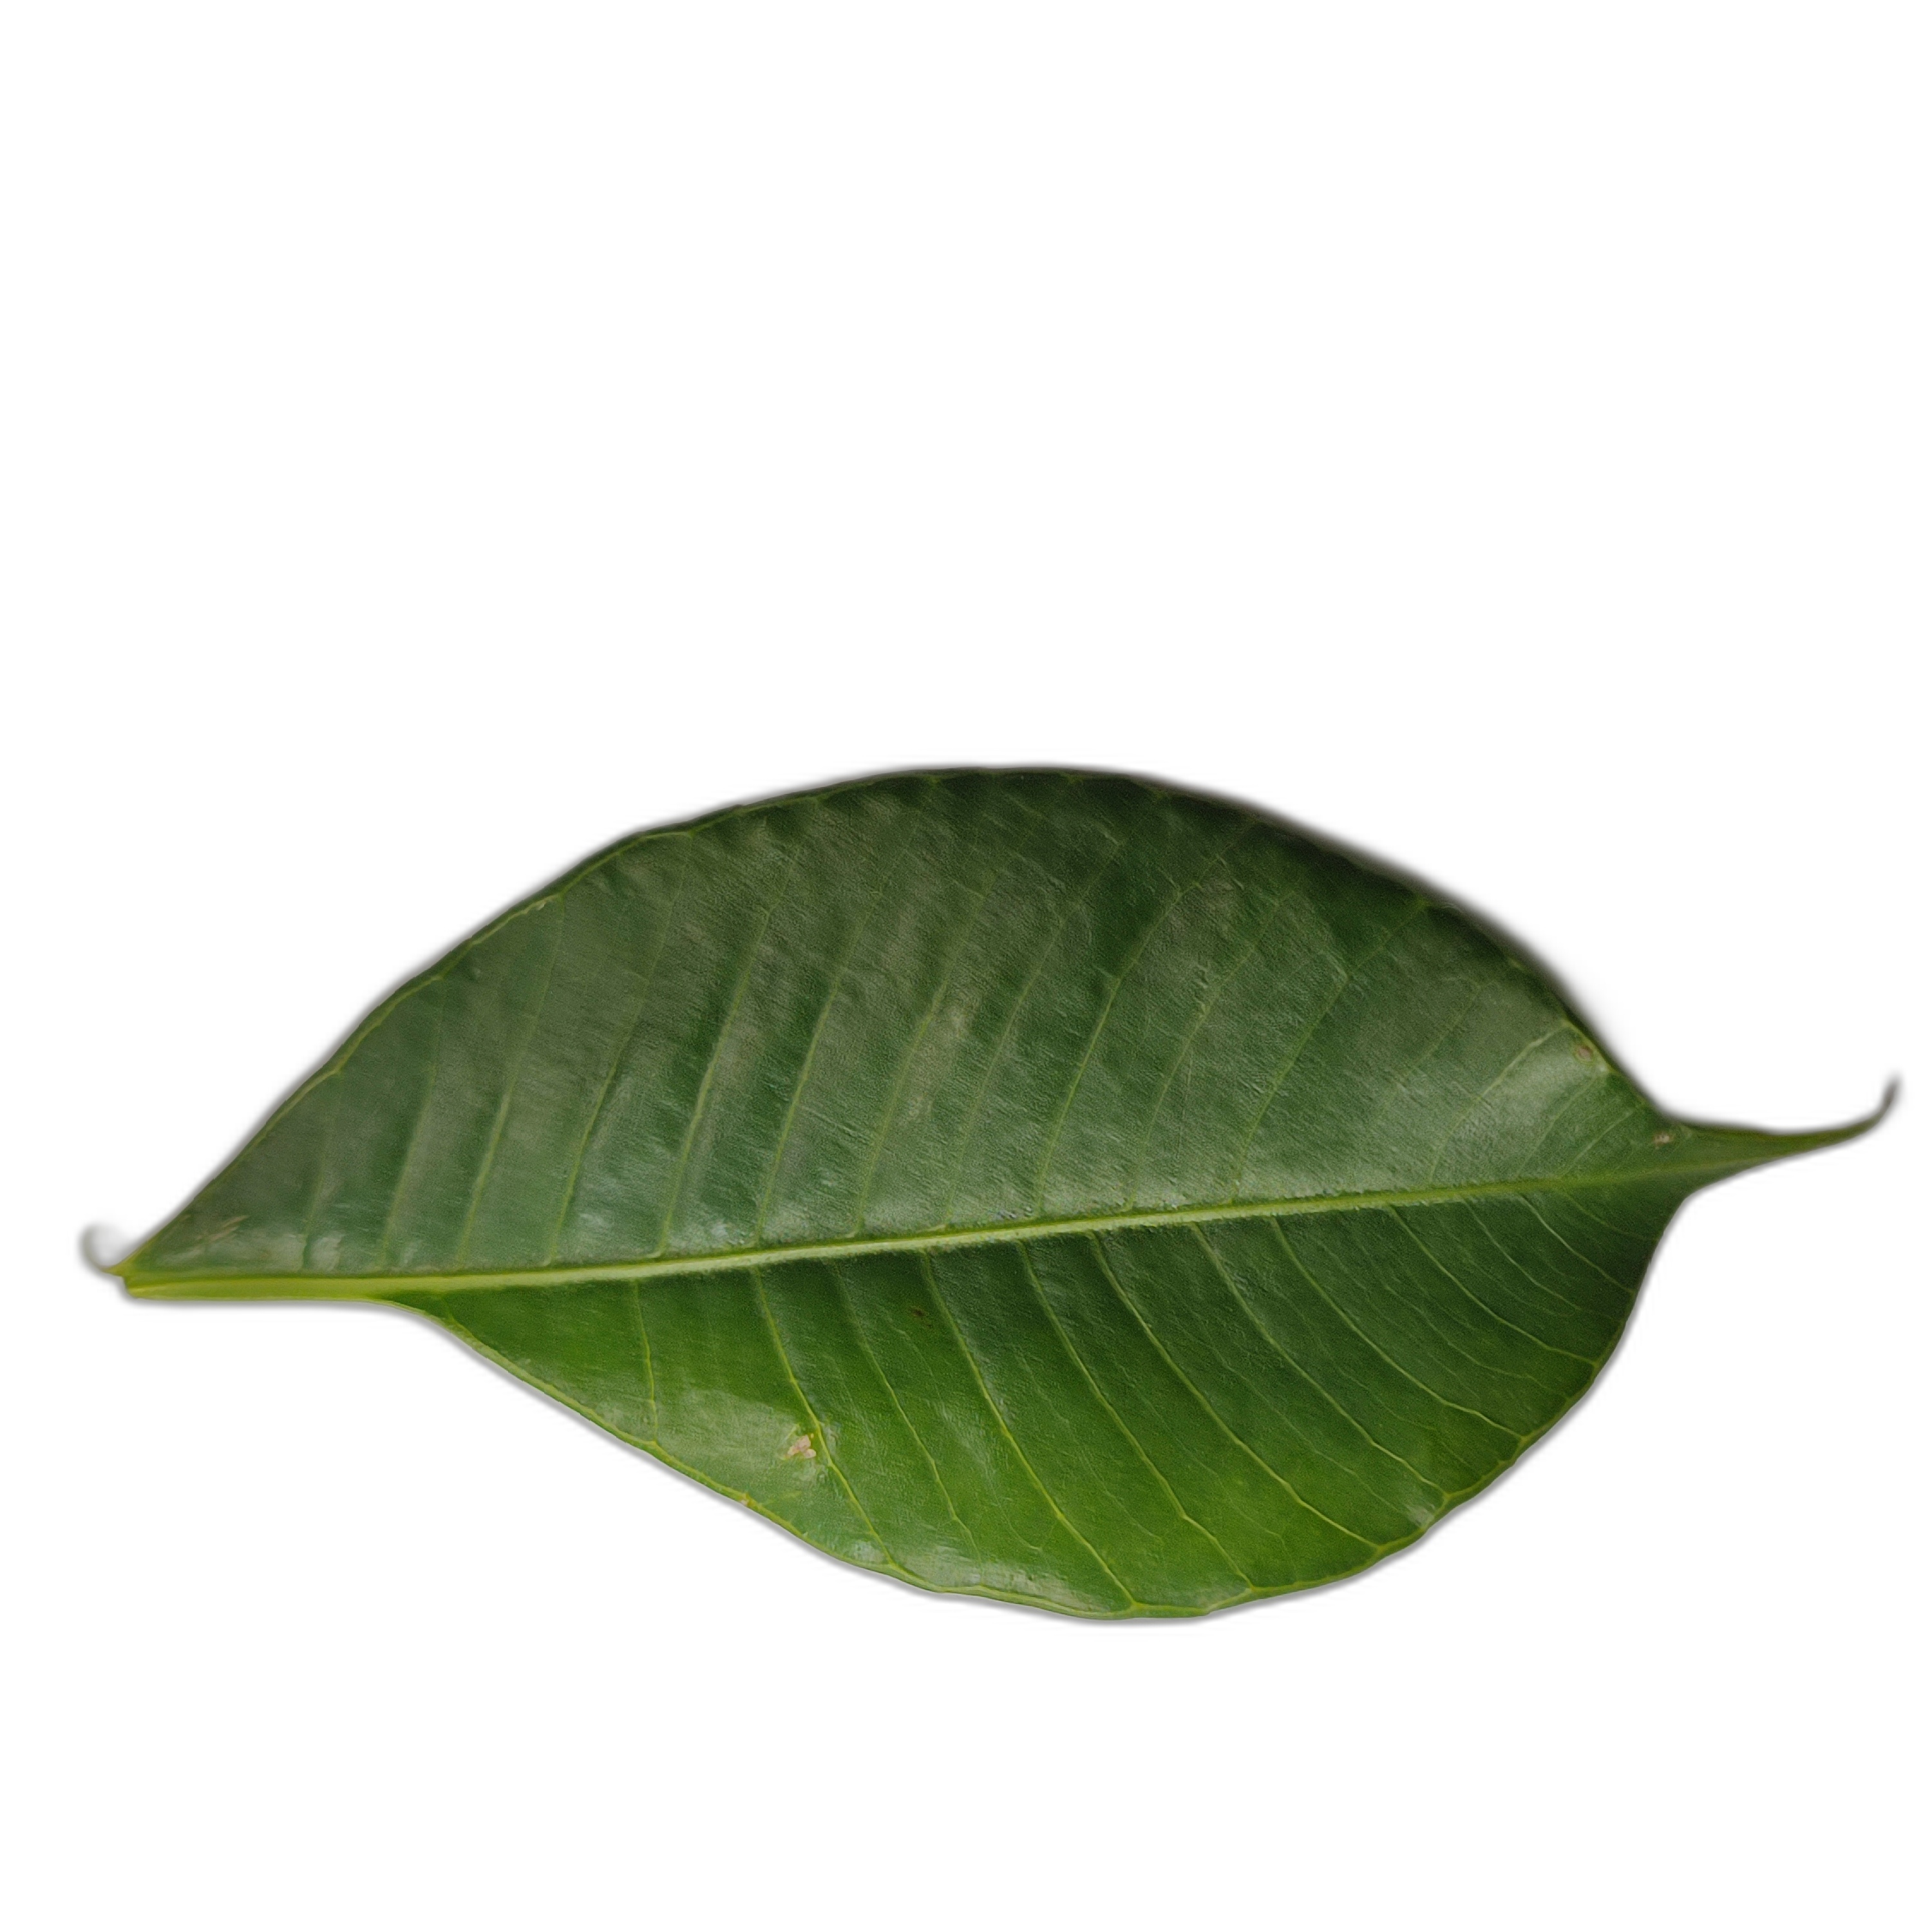
Label: healthy